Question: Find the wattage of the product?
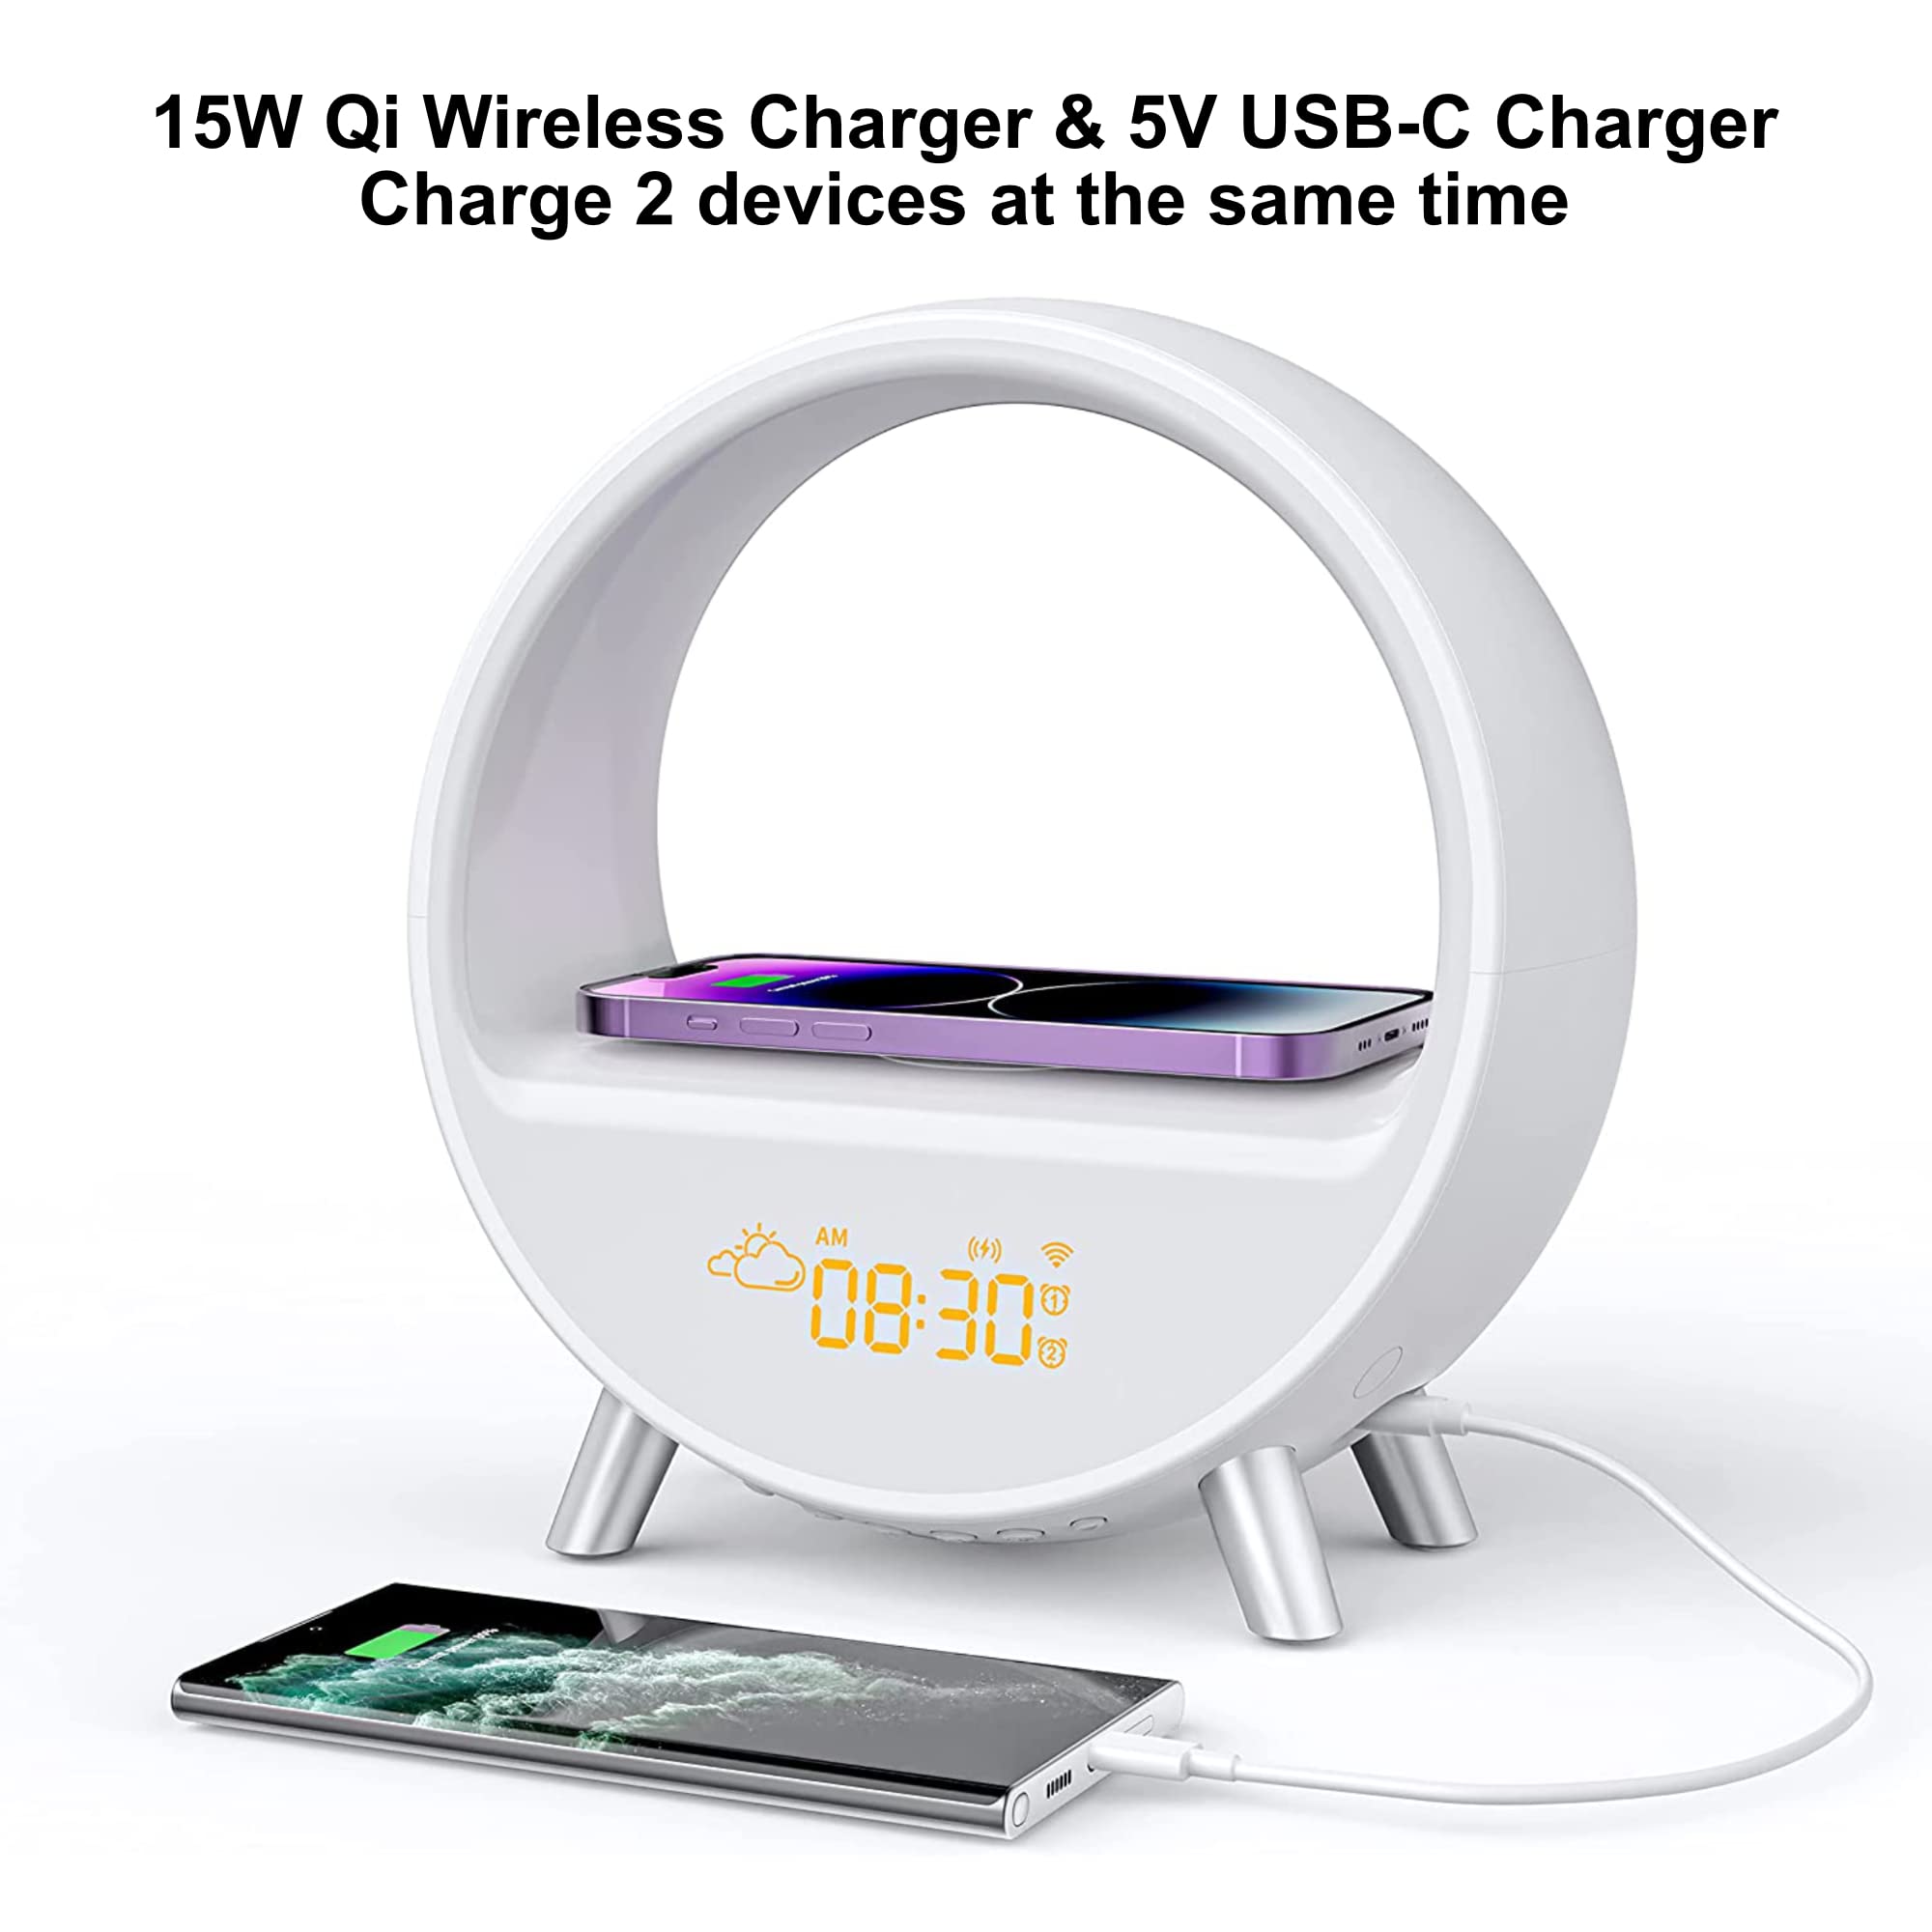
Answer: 15.0 watt